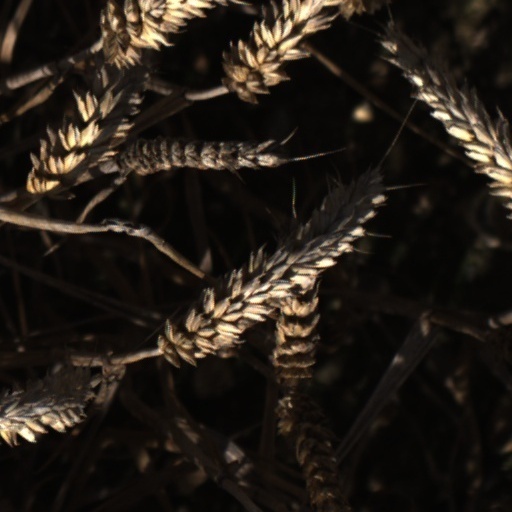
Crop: wheat